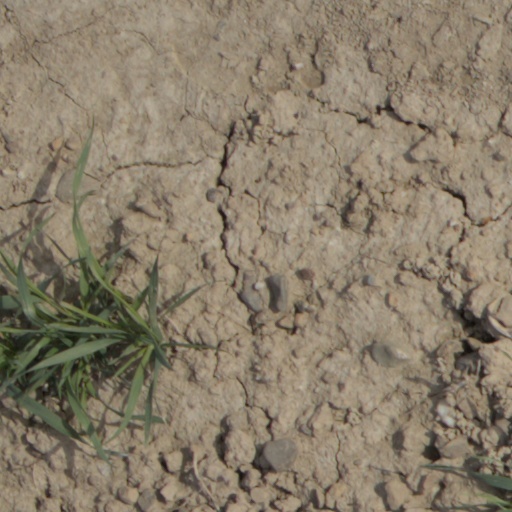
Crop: wheat